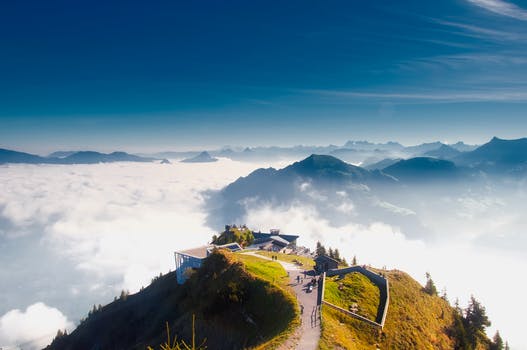
Label: No Watermark